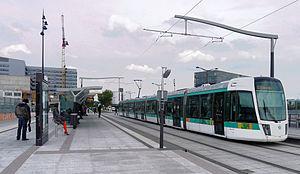
Boulevard Masséna et ligne de tramway T3a (station ""Avenue-de-France"") - Paris XIII"
La liste des stations du tramway d'Île-de-France propose un aperçu des stations actuellement en service sur les lignes de tramway d'Île-de-France, en France. La première ligne a ouvert en 1992. L'ensemble des lignes, qui ne sont pas toutes en correspondance entre elles, comprend 204 stations, depuis le 14 décembre 2019, date d'extension de la ligne 4 du tramway d'Île-de-France.
Le boulevard Masséna est un boulevard du 13ᵉ arrondissement de Paris. C’est une partie des boulevards des Maréchaux.